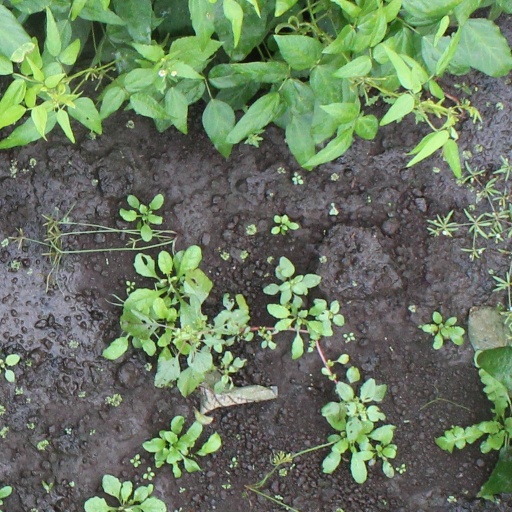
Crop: soybean